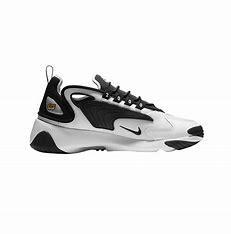
Brand: Nike
Model: Zoom 2K